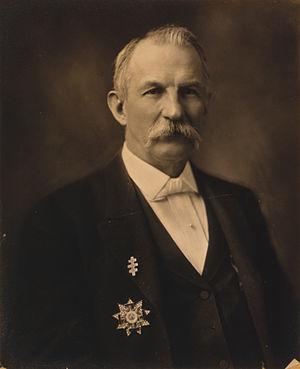
James Daniel Richardson est un politicien américain et démocrate du Tennessee pour 5e district du Tennessee de la chambre des représentants des États- Unis de 1885 à 1905.
En 1900, les élections de la Chambre des représentants des États-Unis ont eu lieu le 6 novembre, en même temps que la présidentielle américaine qui a vu la victoire du président républicain sortant William McKinley. La totalité des 357 étaient en jeu. Le Parti républicain a gagné treize sièges supplémentaires par rapport à 1898, renforçant sa majorité à la Chambre.
En 1898, les élections de la Chambre des représentants des États-Unis ont eu lieu le 8 novembre. La totalité des 357 sièges sont alors à renouveler. Le Parti républicain perd 20 sièges par rapport à 1896, mais parvient toutefois à conserver sa majorité absolue.